London Gateway

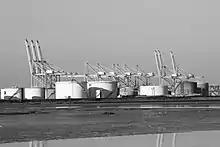
London Gateway with storage tanks in foreground

DP World London Gateway is located on the former Shell Haven site, which closed in 1999. Close to DP World London Gateway at the Medway Estuary, on the south-east side of the Isle of Grain, is the Hutchison Whampoa-owned Thamesport, a small but well-established container terminal. The Tilbury container port on the north bank, upriver of London Gateway, was previously partially owned by DP World, but was sold shortly before the development initially opened.